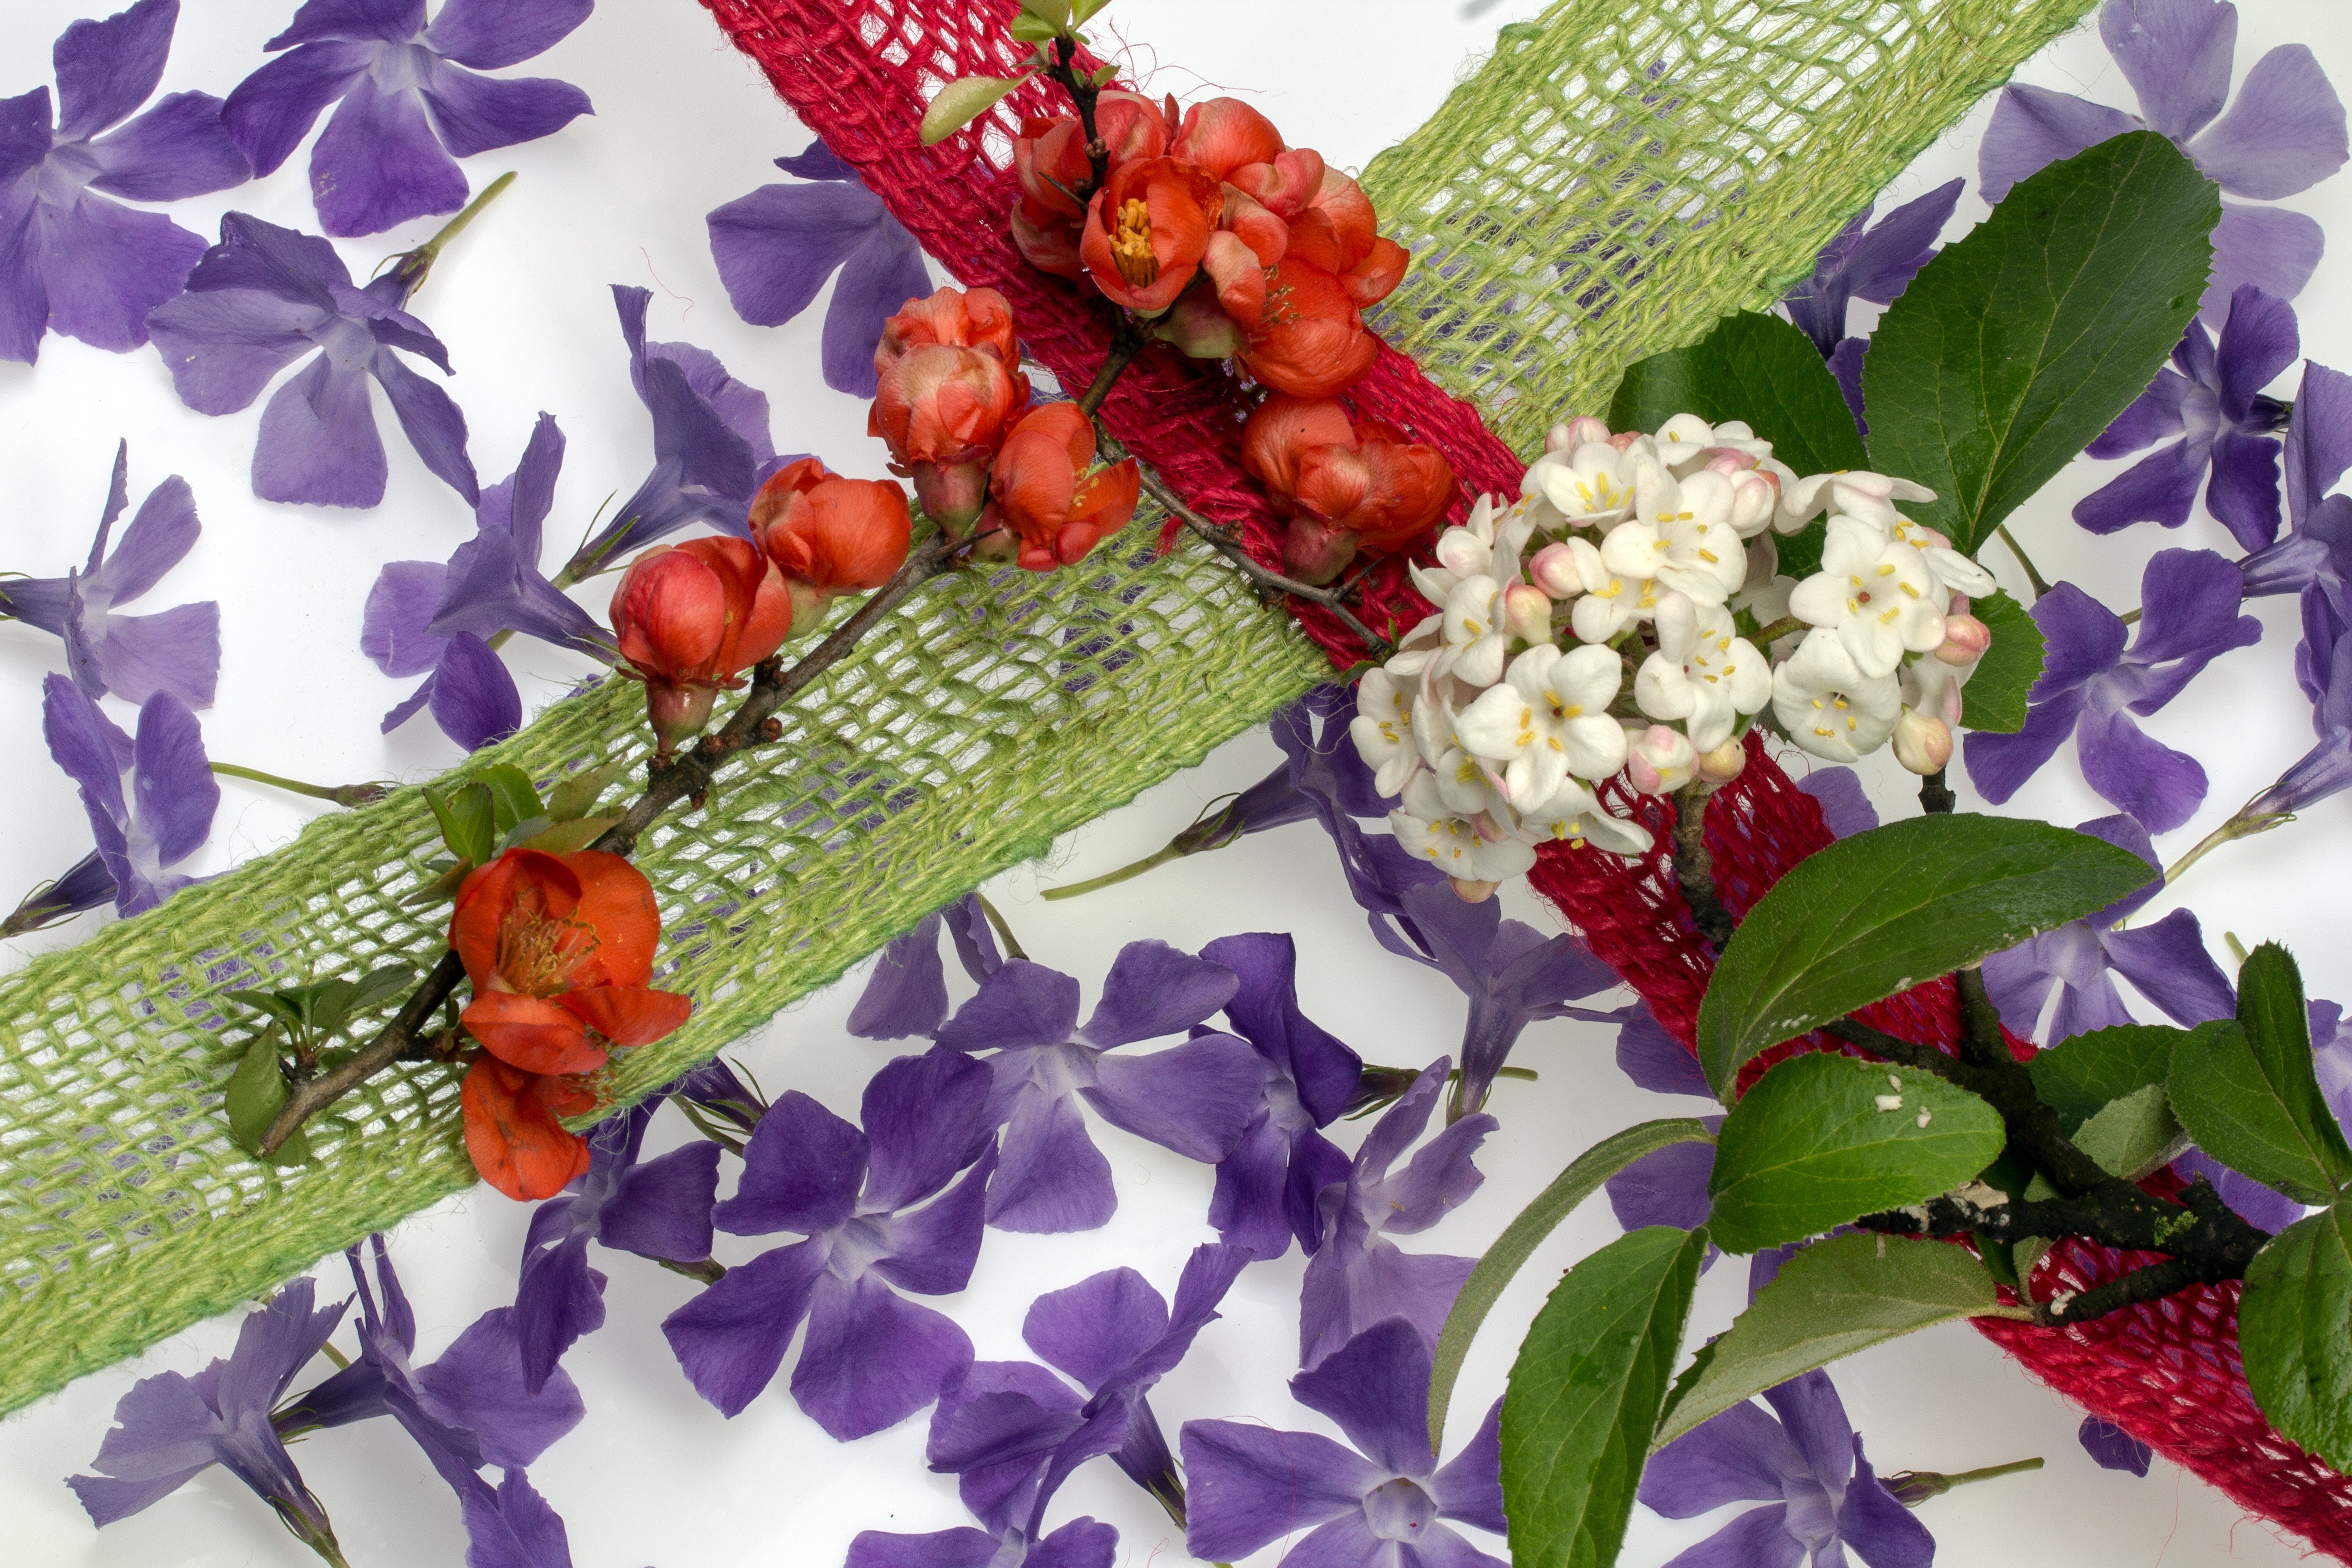
plant, leaf, flower, decoration, food, spring, produce, flora, flowers, art, composition, floristry, flowering plant, flower bouquet, floral design, land plant, flower arranging